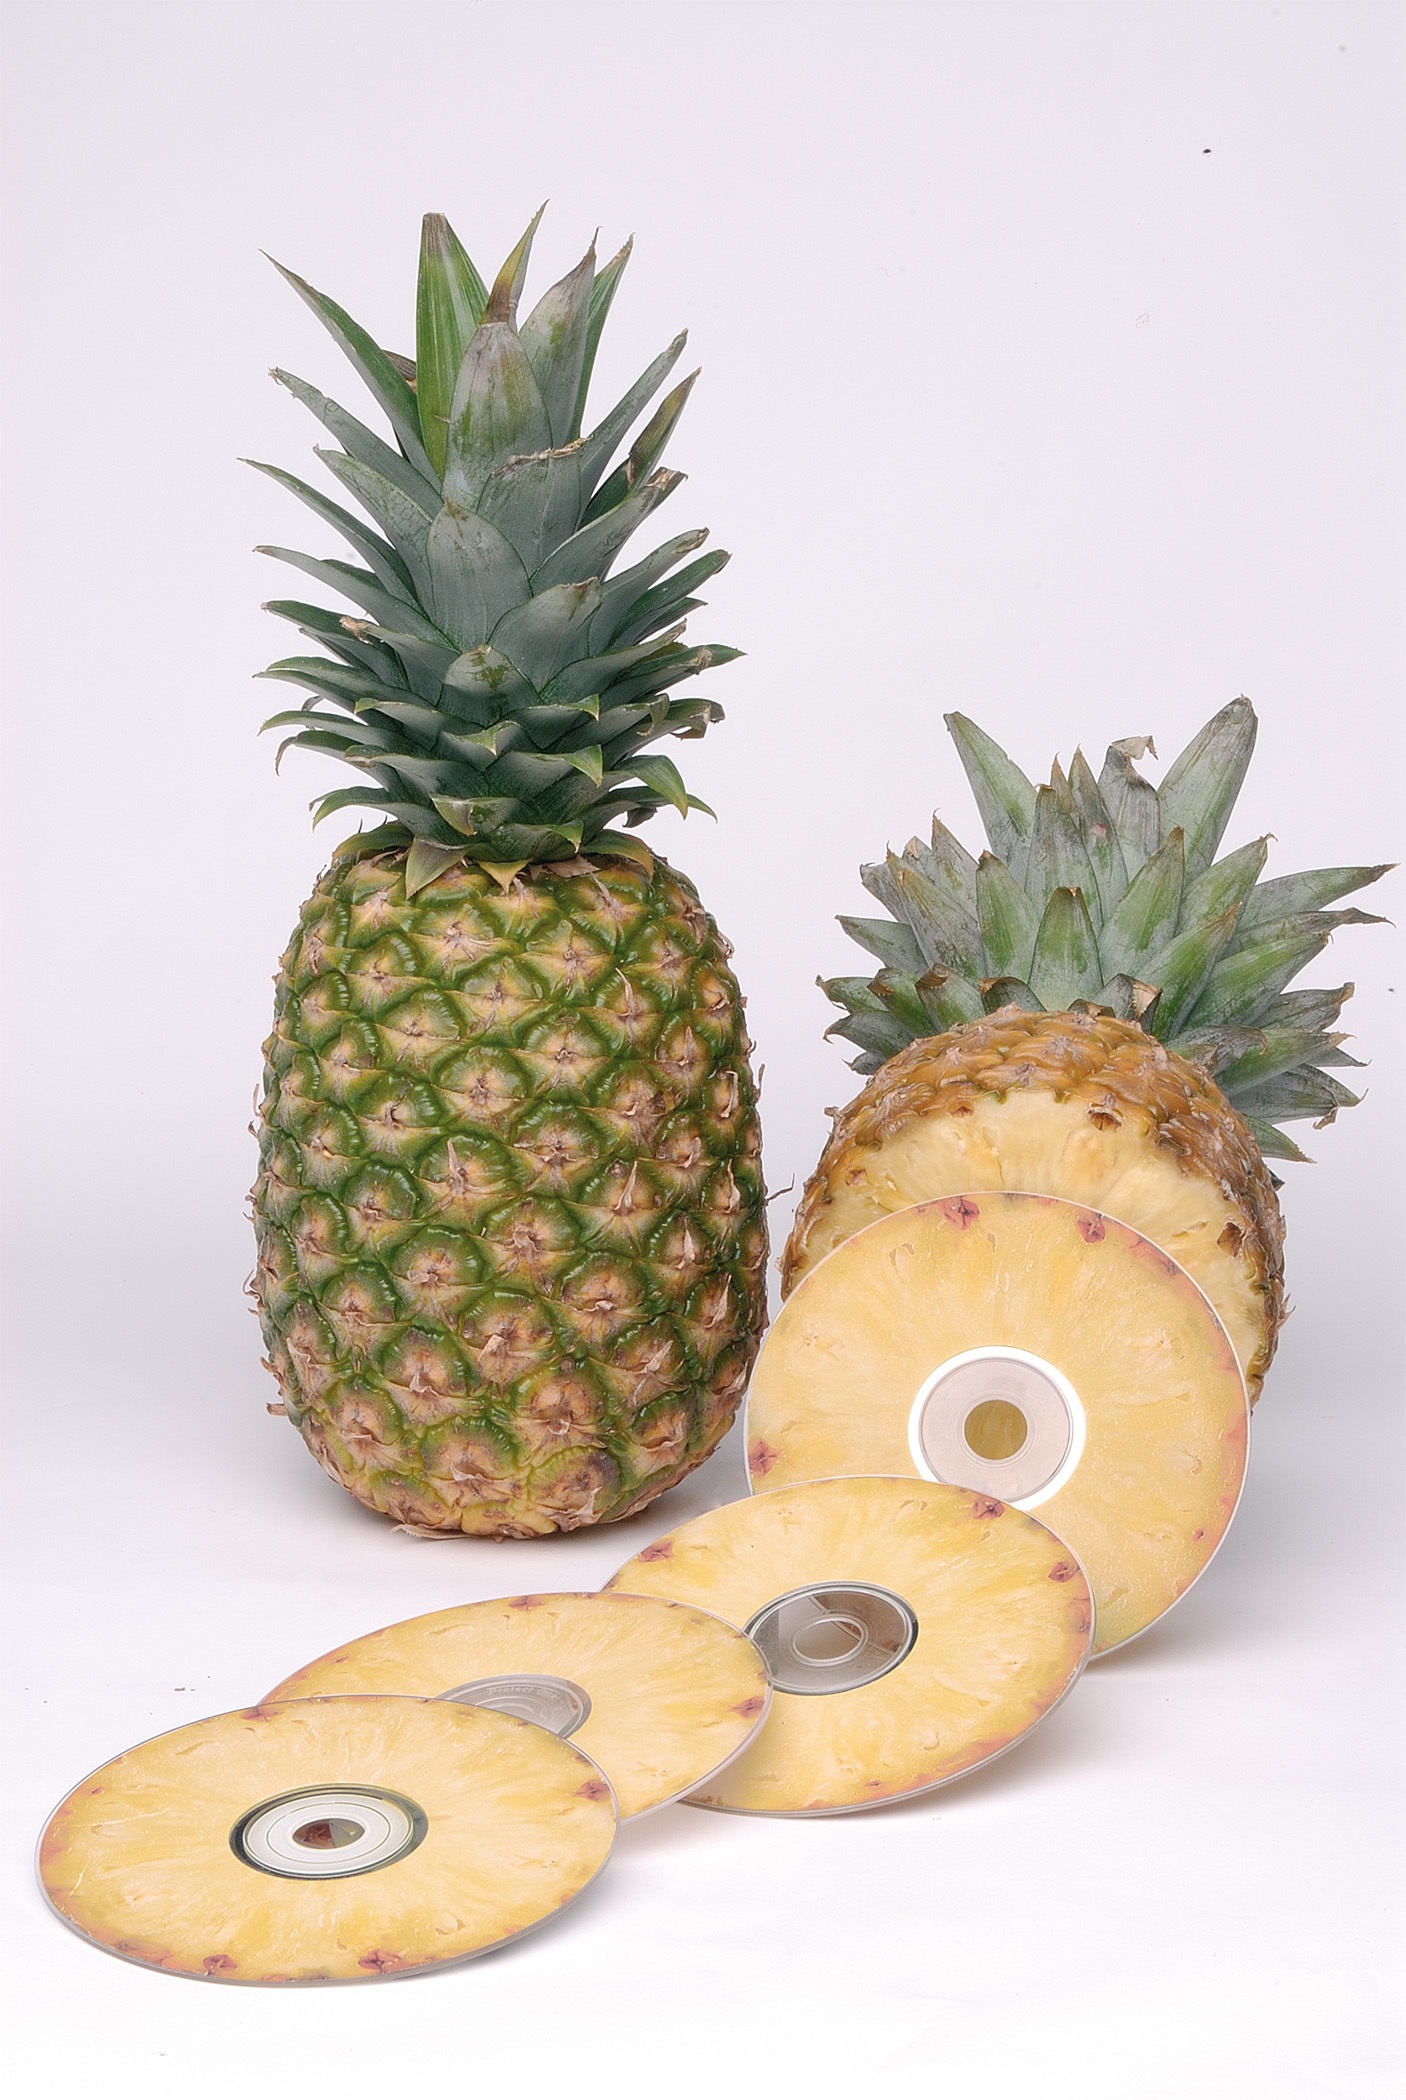
plant, fruit, sweet, food, produce, tropical, color, fresh, banana, healthy, delicious, slice, pineapple, close up, coconut, cd, carving, diet, pineapples, flowering plant, ananas, bromeliaceae, land plant, compact disc, banana family